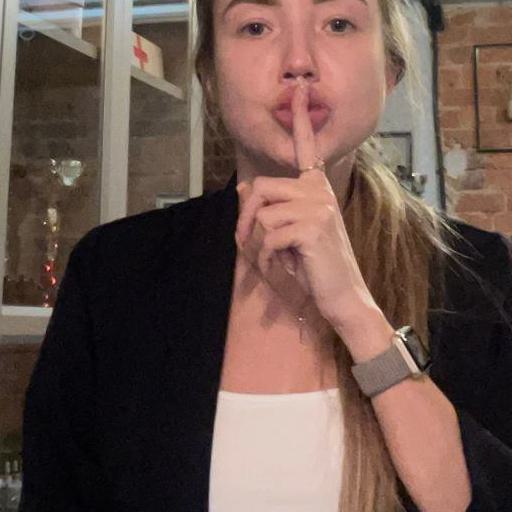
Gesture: mute